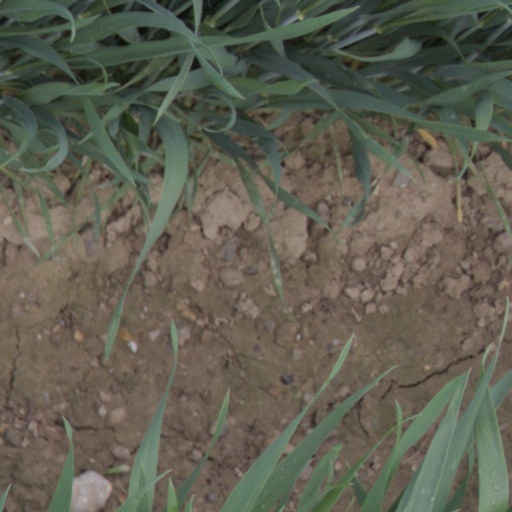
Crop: wheat